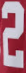
Number: 2